Describe the emotion expressed in this image:  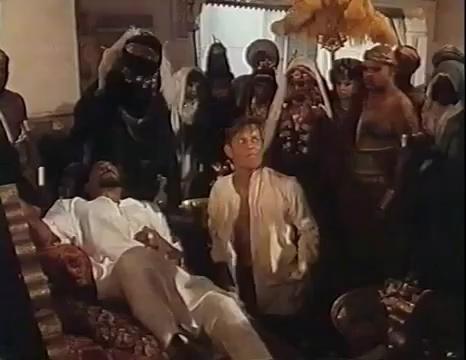
This person displays Pain, valence and arousal with low intensity.